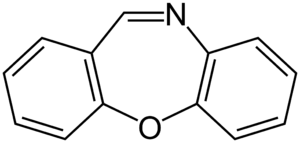
La dibenzoxazépine, plus précisément la dibenz[b, f][1,4]oxazépine, également appelée gaz CR est un gaz incapacitant et un gaz lacrymogène, qui a notamment été développé par le ministère de la Défense britannique avec pour objectif de l'utiliser dans la lutte anti-émeute à la fin des années 1950 et au début des années 1960.